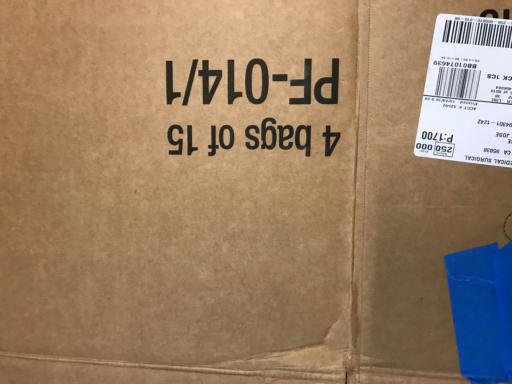
Label: cardboard